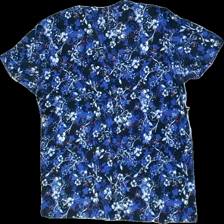
View: back
Type: T-shirt
Category: Ladies
Brand: Not in the list
Brand text on label: Hampton Republic
Colors: Blue, Black, Red
Material: 100% cottom
Pattern: Floral print
Cut: Regular, C-collar
Size: L
Season: All
Price range: <50
Recommended usage: Reuse
Comment: washed out